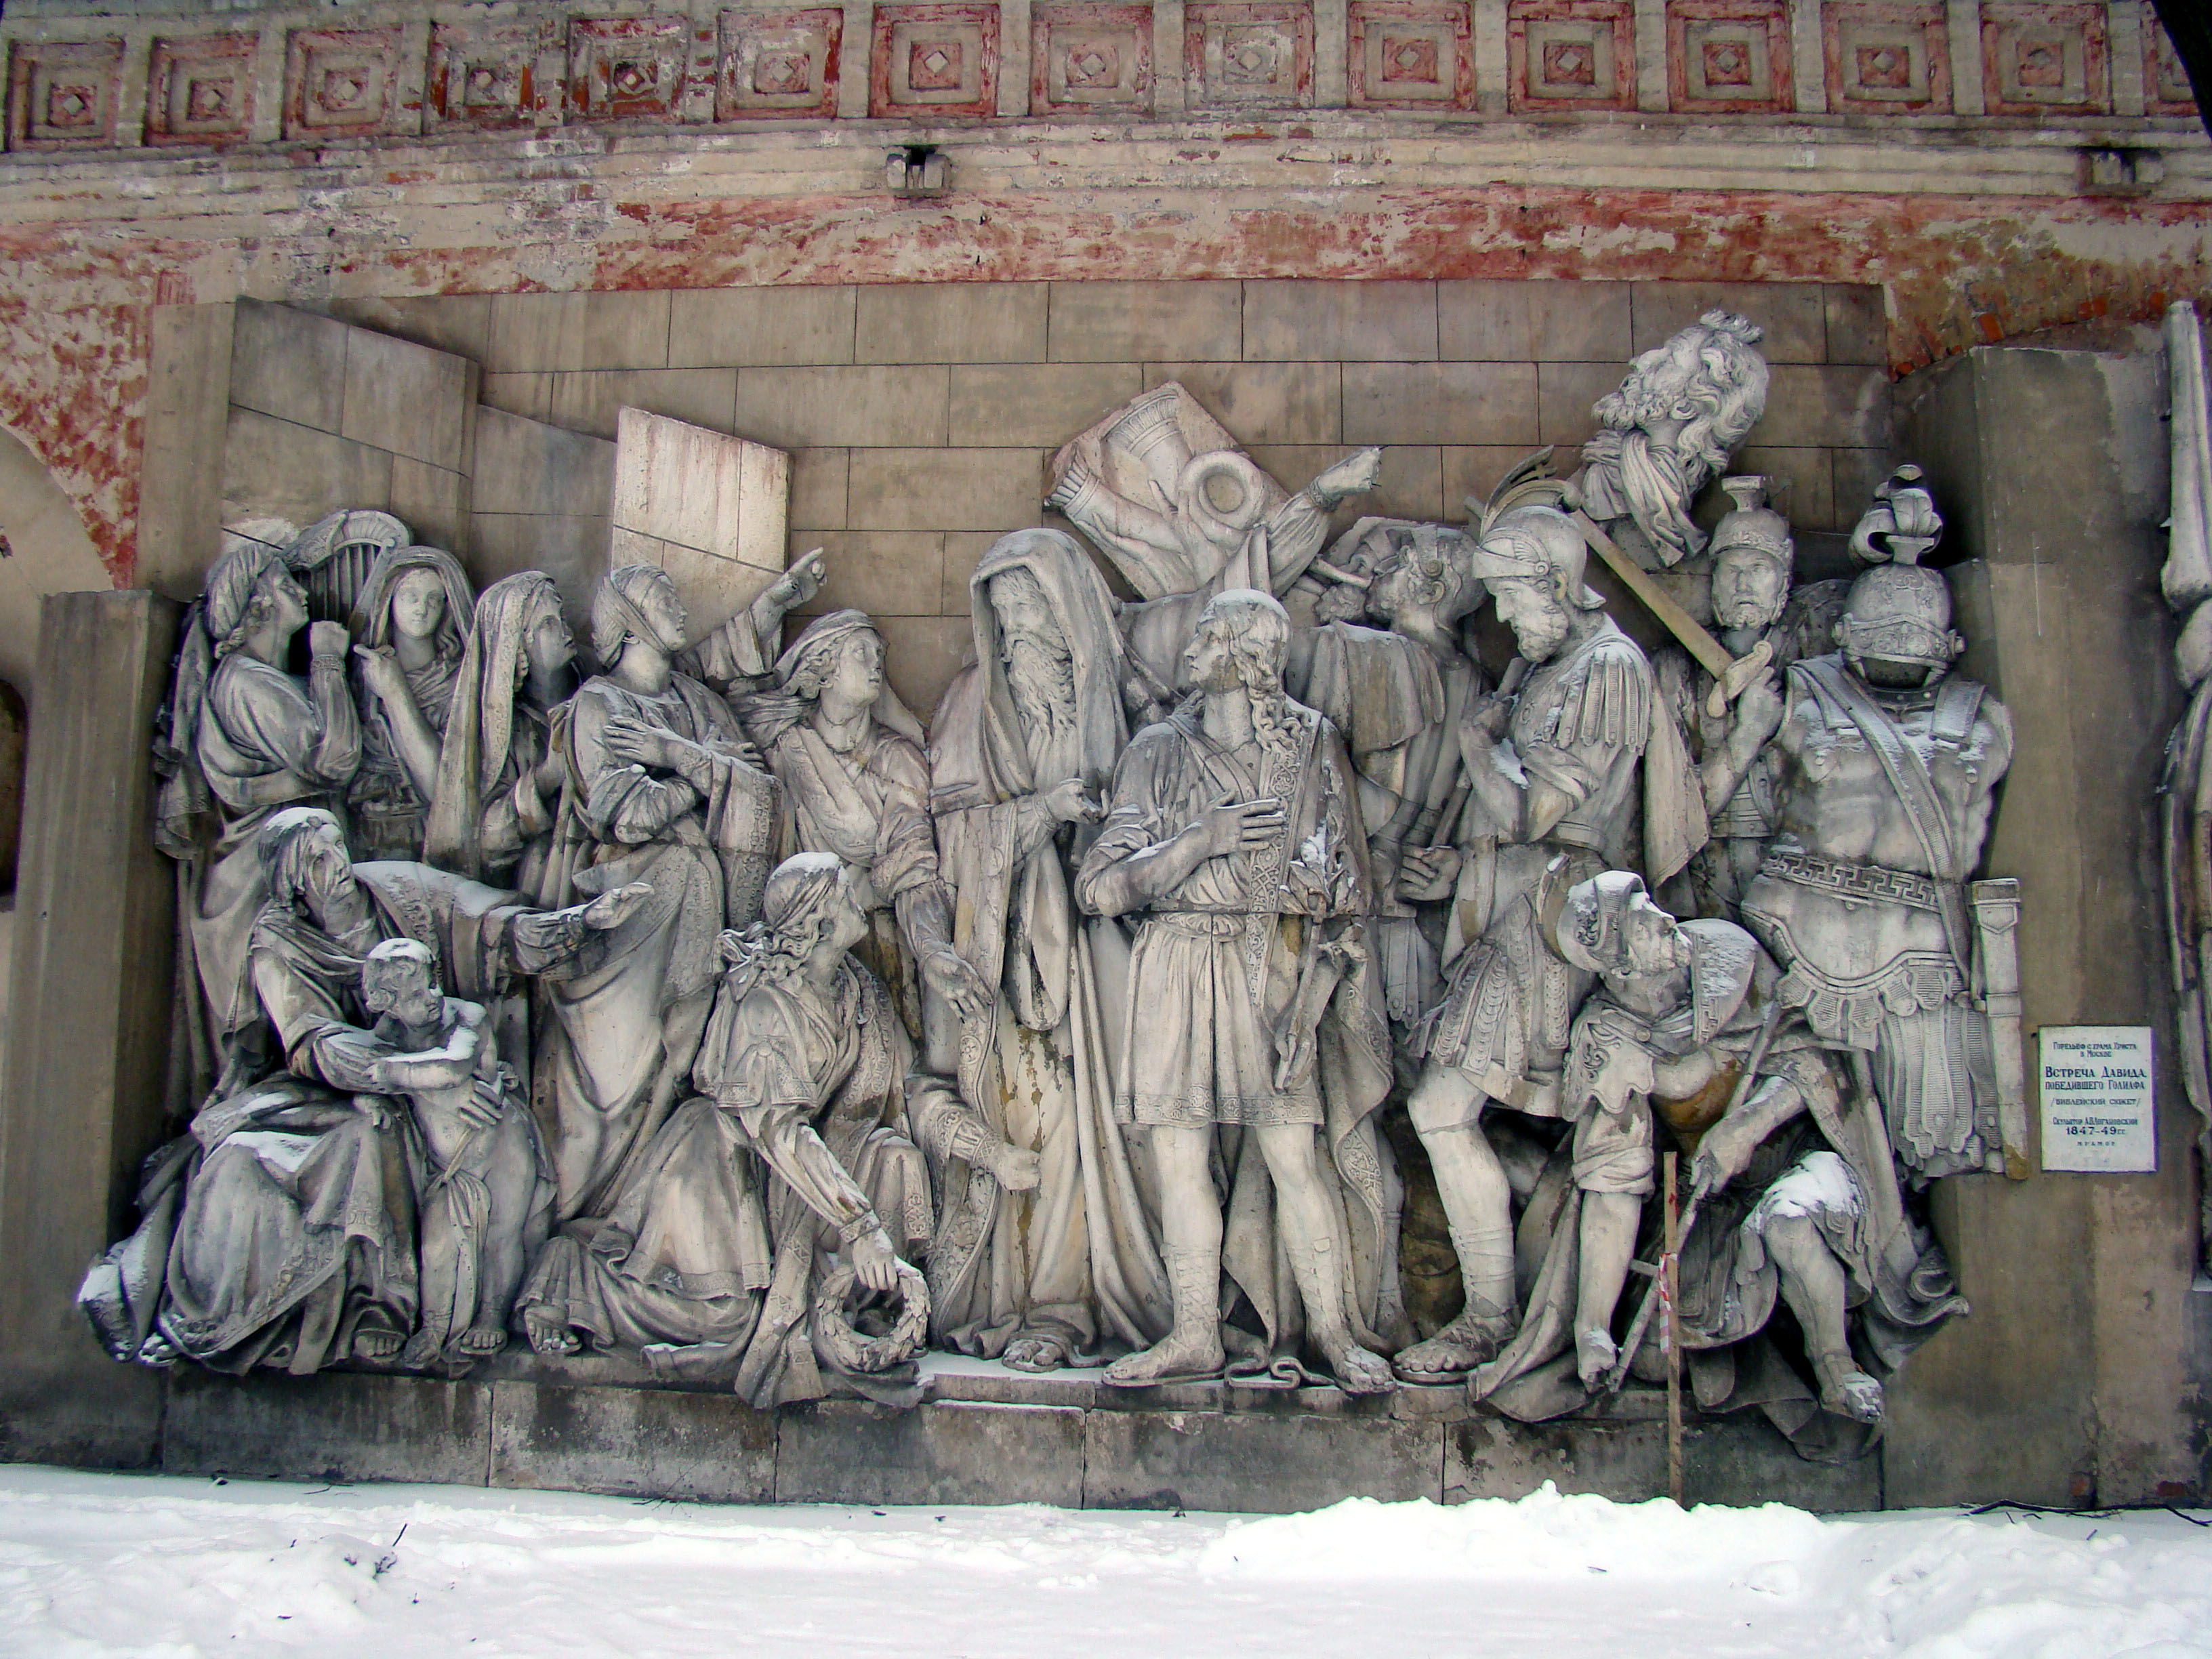
monument, statue, sculpture, art, temple, monastery, sony, history, moscow, carving, russia, relief, moskau, dsc, h9, dsch9, donskoymonastery, donmonastery, ancient rome, stone carving, ancient history, human settlement